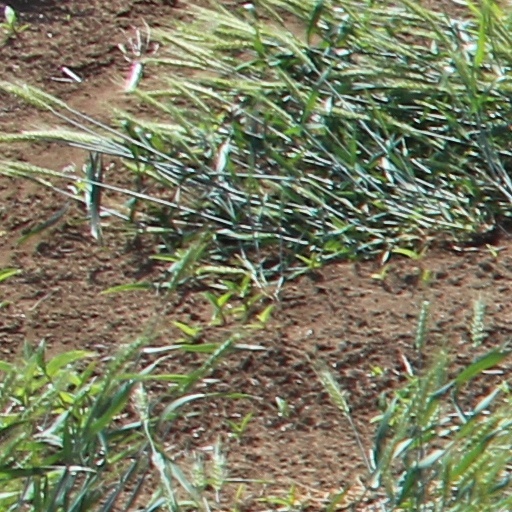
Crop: wheat